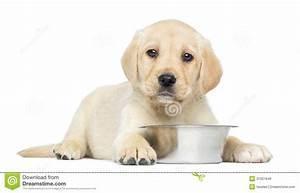
dog